Anna Matilda Larrabee

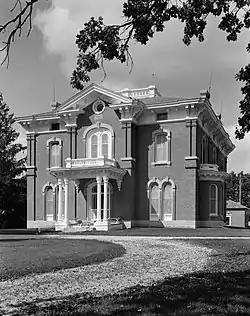
"Montauk"

One of the finest contributions that Gov. and Mrs. Larrabee made to Clermont was the Larrabee School building erected in 1912, at a cost of . Previous to the beginning of this building, Mrs. Larrabee made a scientific study of school needs. She visited schools in the east and west of the United States, in Mexico, and in many European countries. The building was only partly done when Gov. Larrabee died, but Mrs. Larrabee went on with the work. One of its features was a museum containing rare and valuable articles. There were also busts of Gov. and Mrs. Larrabee, William Tecumseh Sherman and Ulysses S. Grant , paintings, petrified rocks, petrified tree trunks, and a spinning wheel.